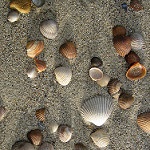
Scene: Outdoor